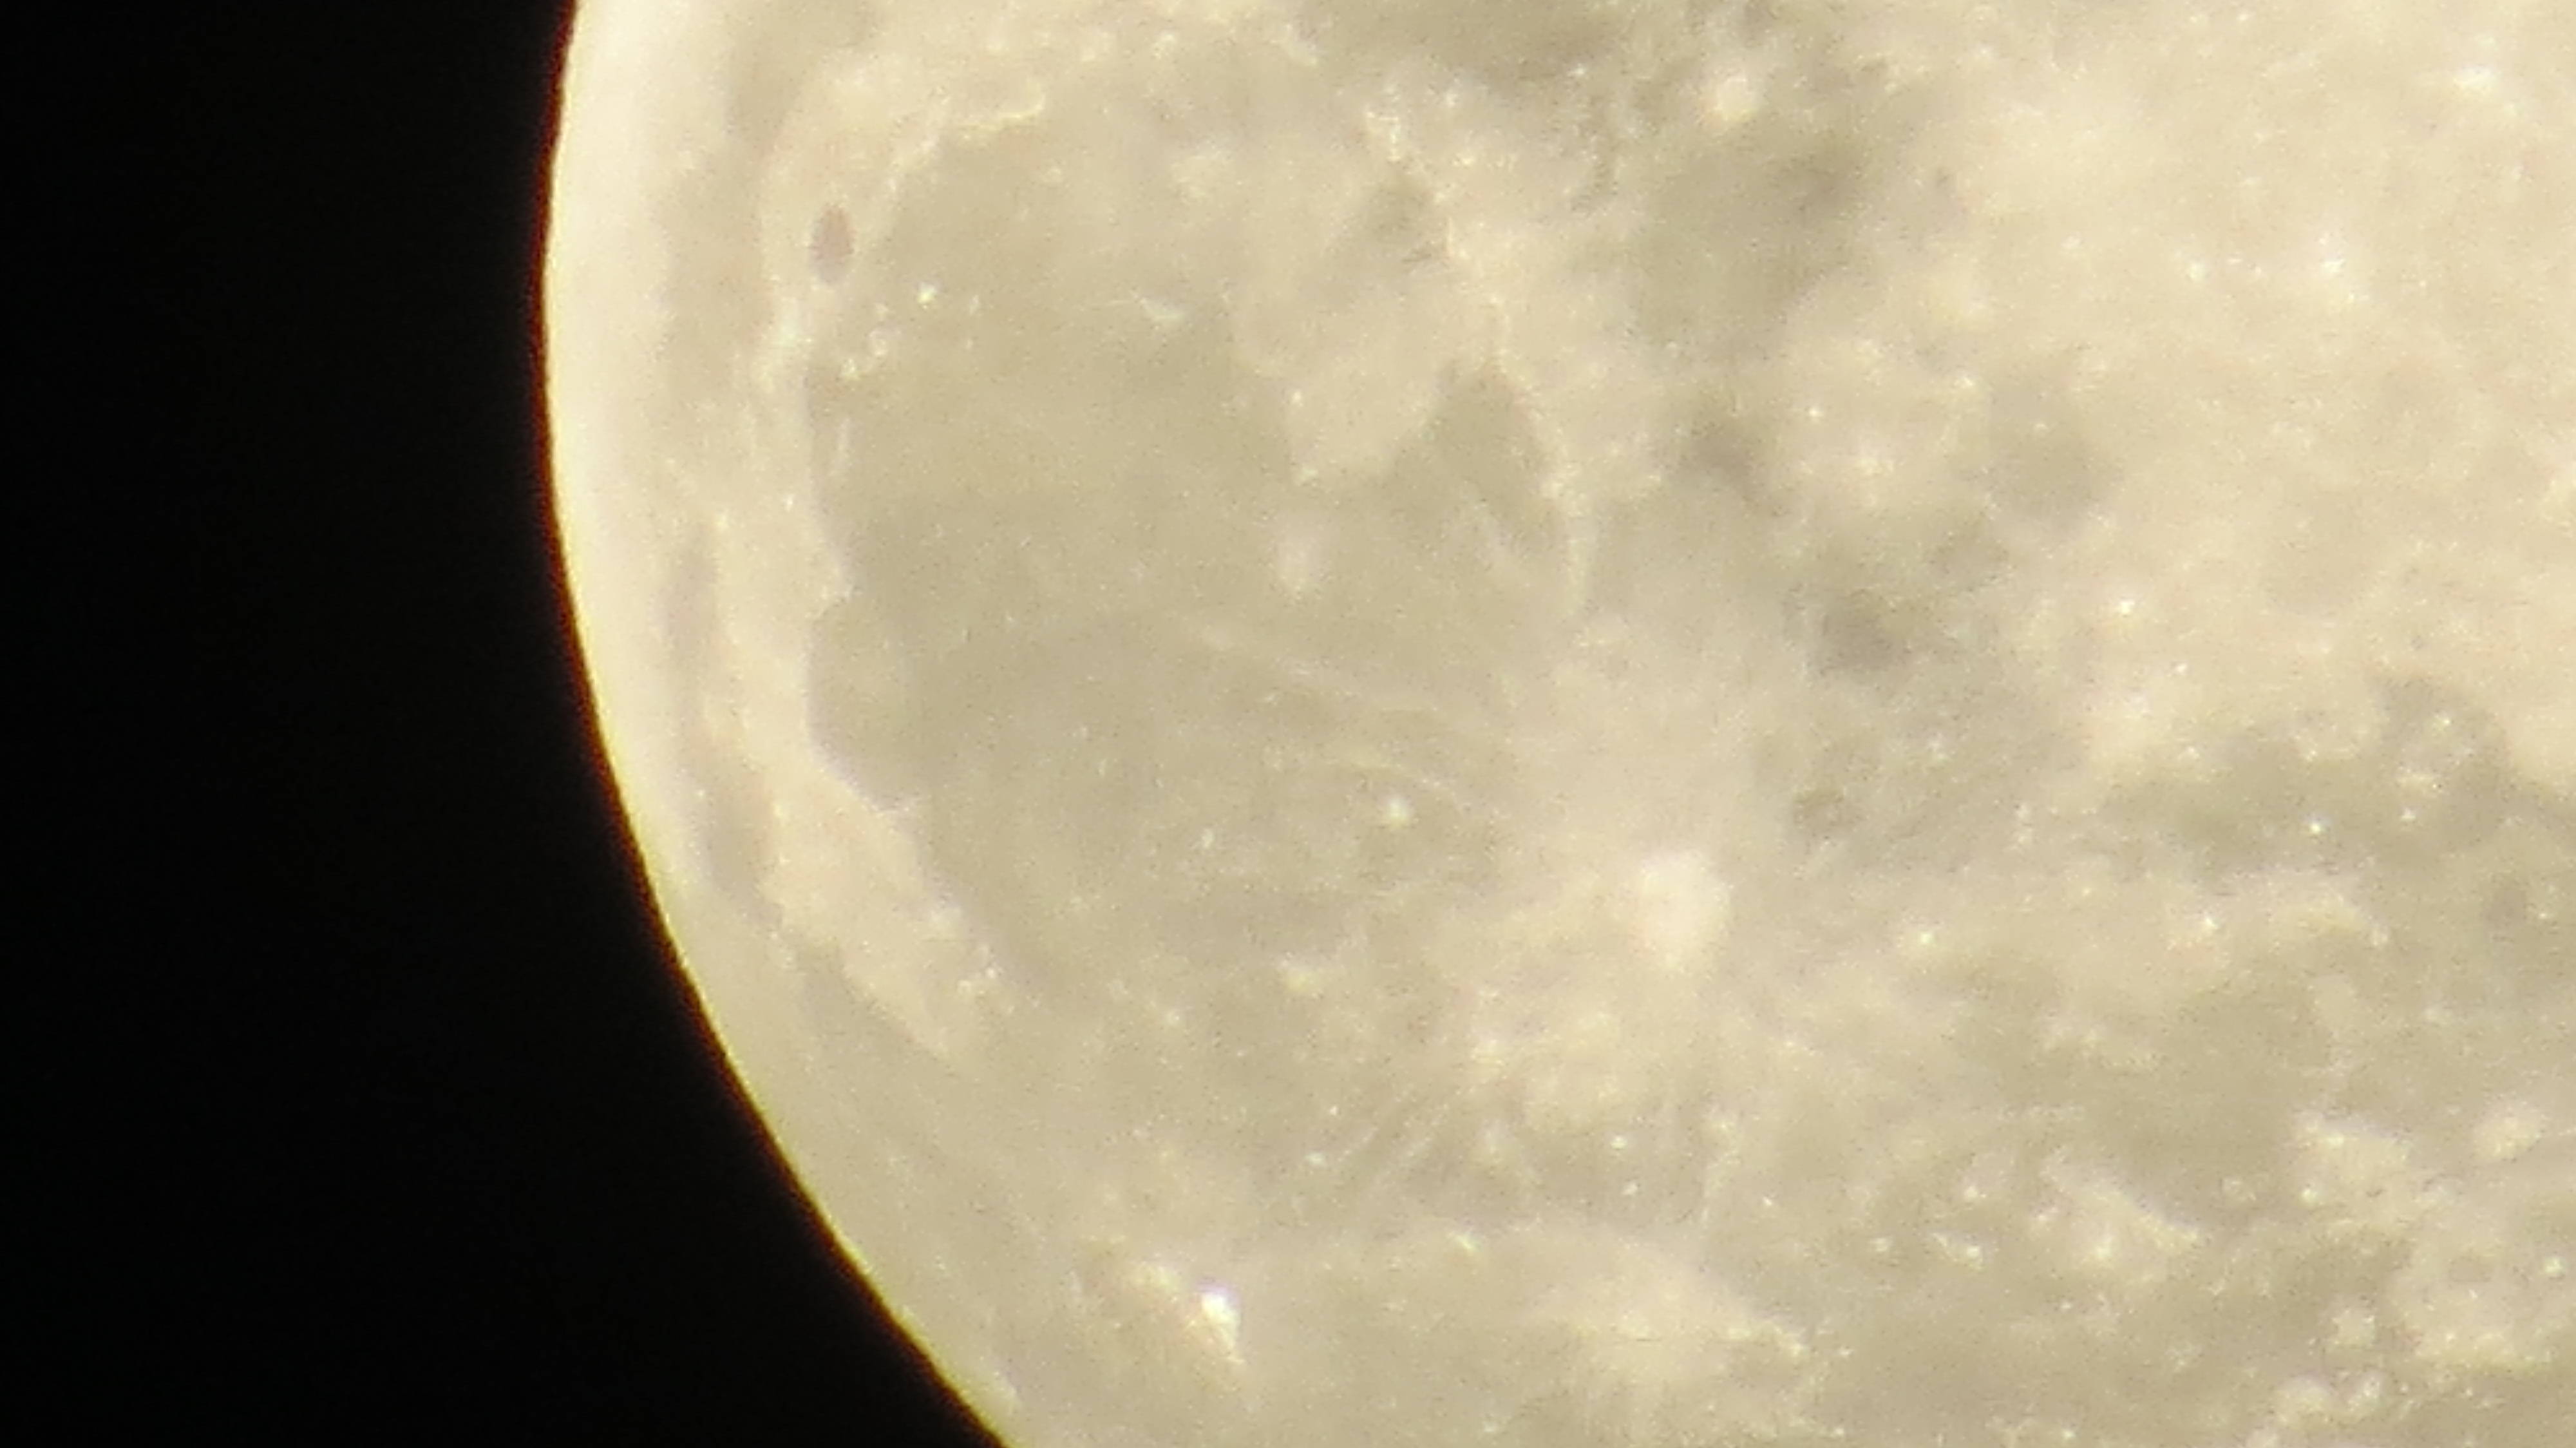
super moon, moon, nature, atmospheric phenomenon, sky, celestial event, astronomical object, atmosphere, astronomy, light, daytime, beauty, full moon, space, universe, moonlight, midnight, sphere, macro photography, close up, night, outer space, event, photography, stock photography, circle, darkness, monochrome, black and white